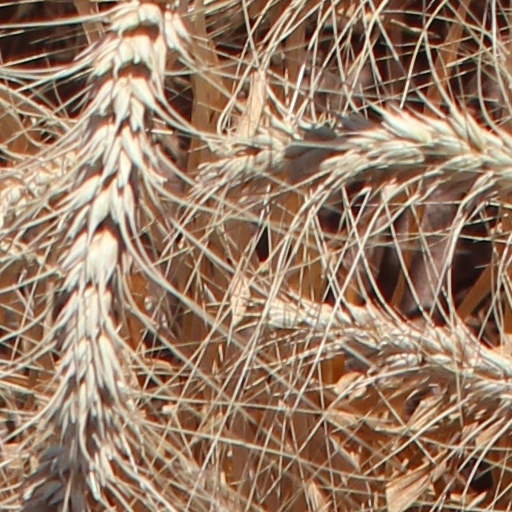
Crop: wheat